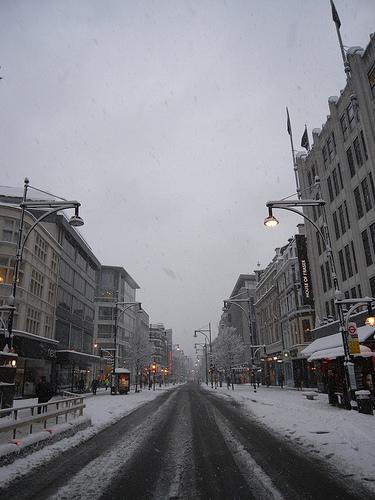
Weather: snow or frosty